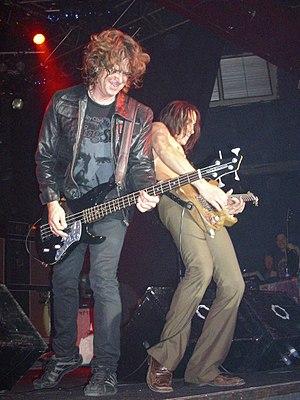
Extreme est un groupe de hard rock et funk metal américain, originaire de Boston, dans le Massachusetts. Formé en 1985, le groupe se dissout en 1996, puis un retour voit le jour en 2007 pour un nouvel album et une tournée mondiale en 2008. Son plus grand succès est le single More Than Words, une ballade acoustique de l'album Pornograffitti. L'album III Sides to Every Story contient trois parties : Yours, Mine et The Truth. La dernière partie est un triptyque de vingt minutes, Everything Under the Sun, où joue un orchestre enregistré à Abbey Road. La partie centrale, intimiste, morose et introspective, est écrite lorsque le second album du groupe ne se vendait pas.